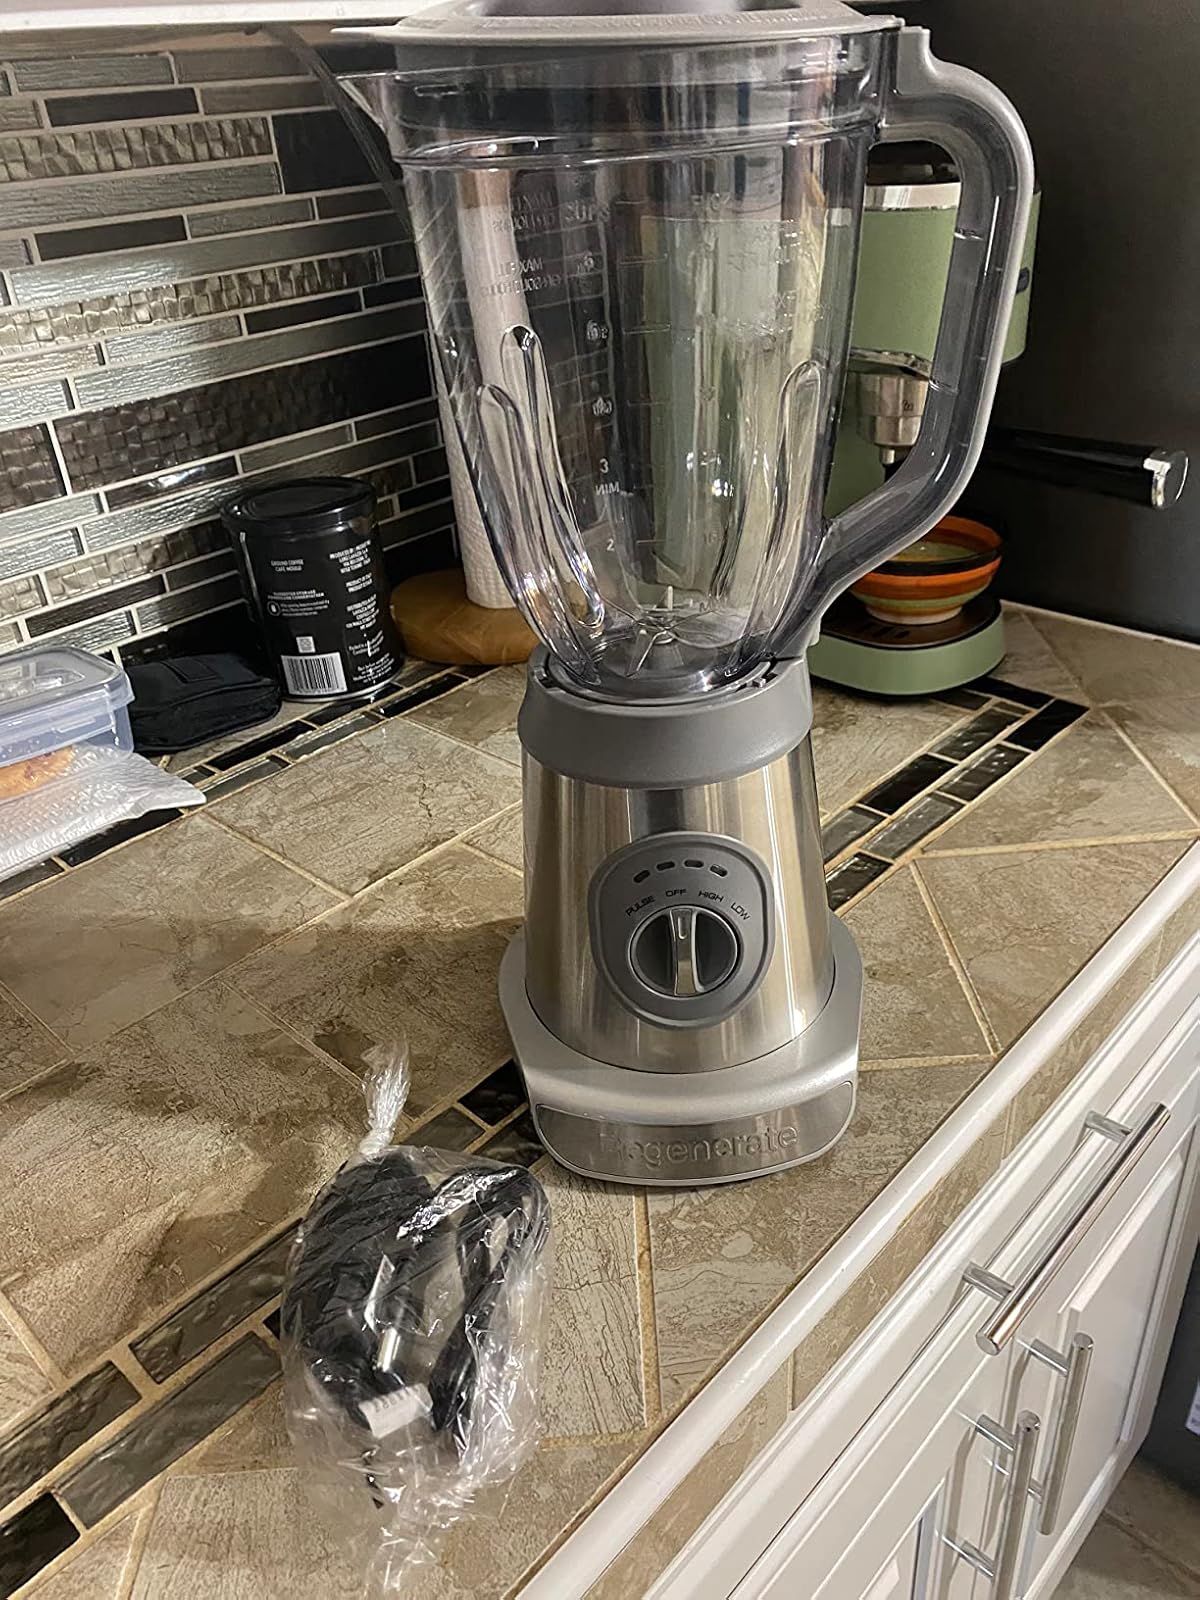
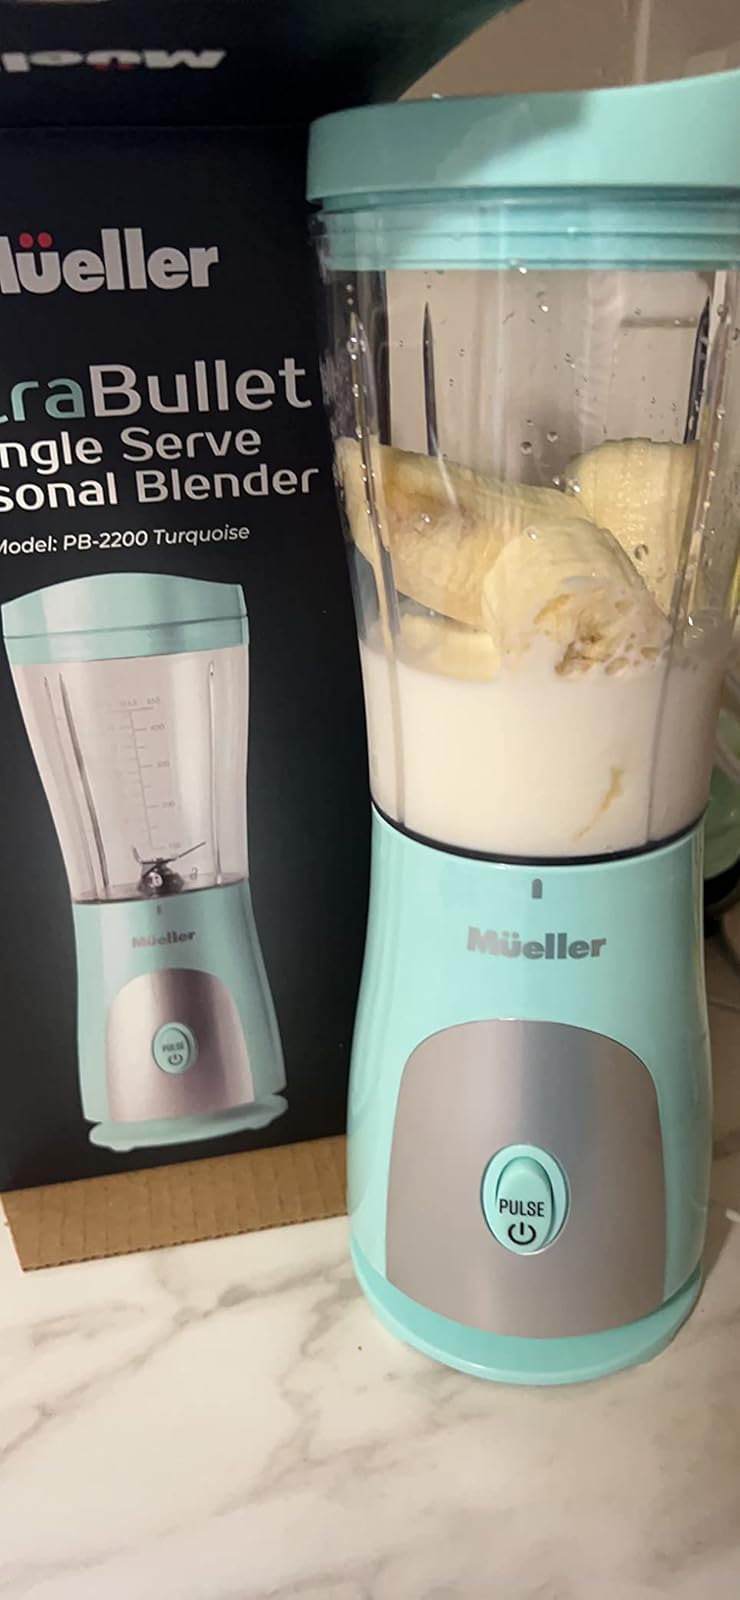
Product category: items_blender
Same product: no